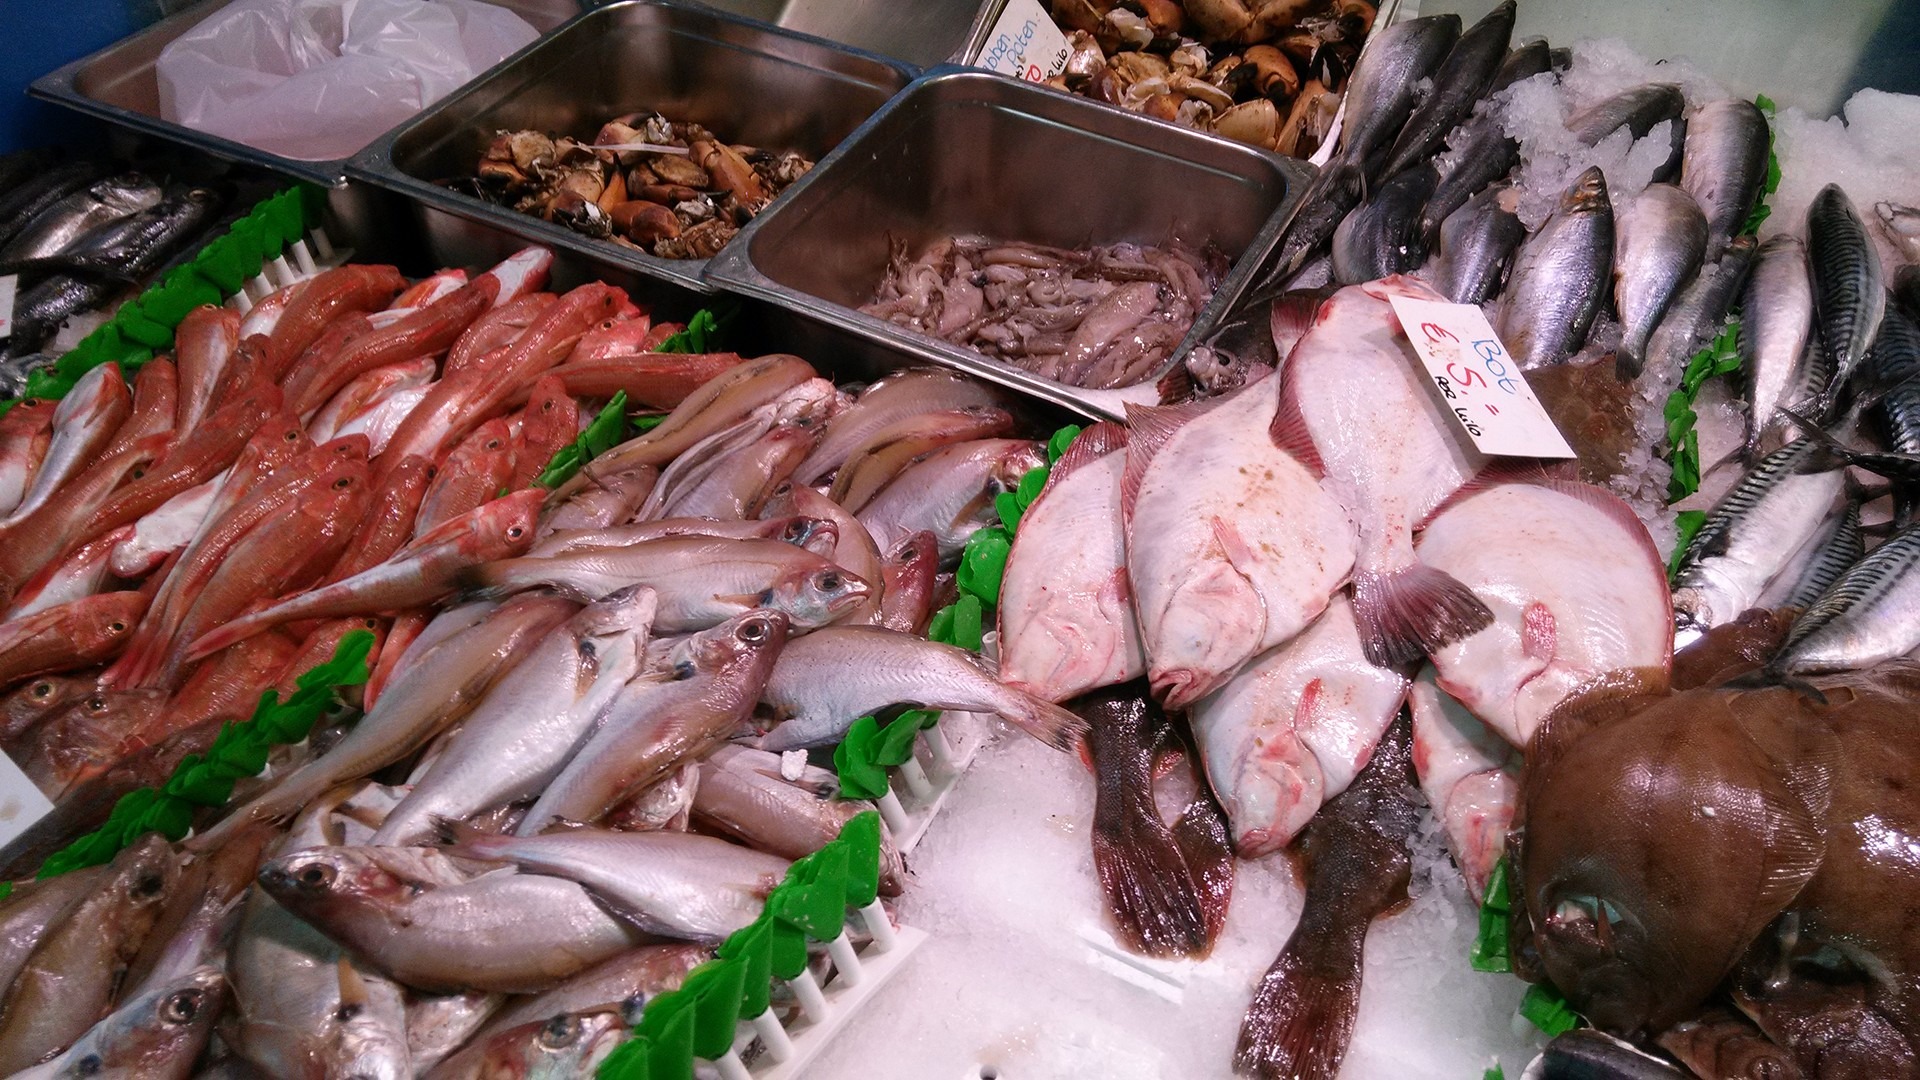
sea, ice, dish, food, seafood, fresh, market, fish, meat, cuisine, octopus, crabs, gurnard, seafish, lamb and mutton, whiting